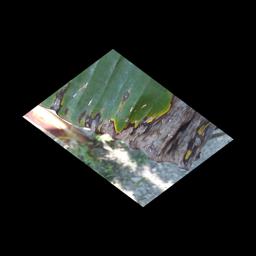
Label: POTASSIUM DEFICIENCY